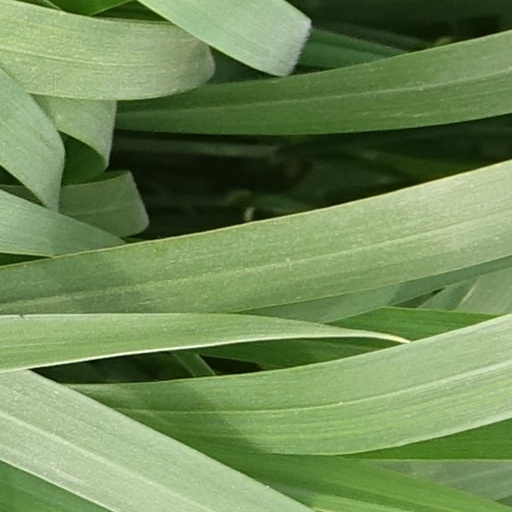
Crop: wheat